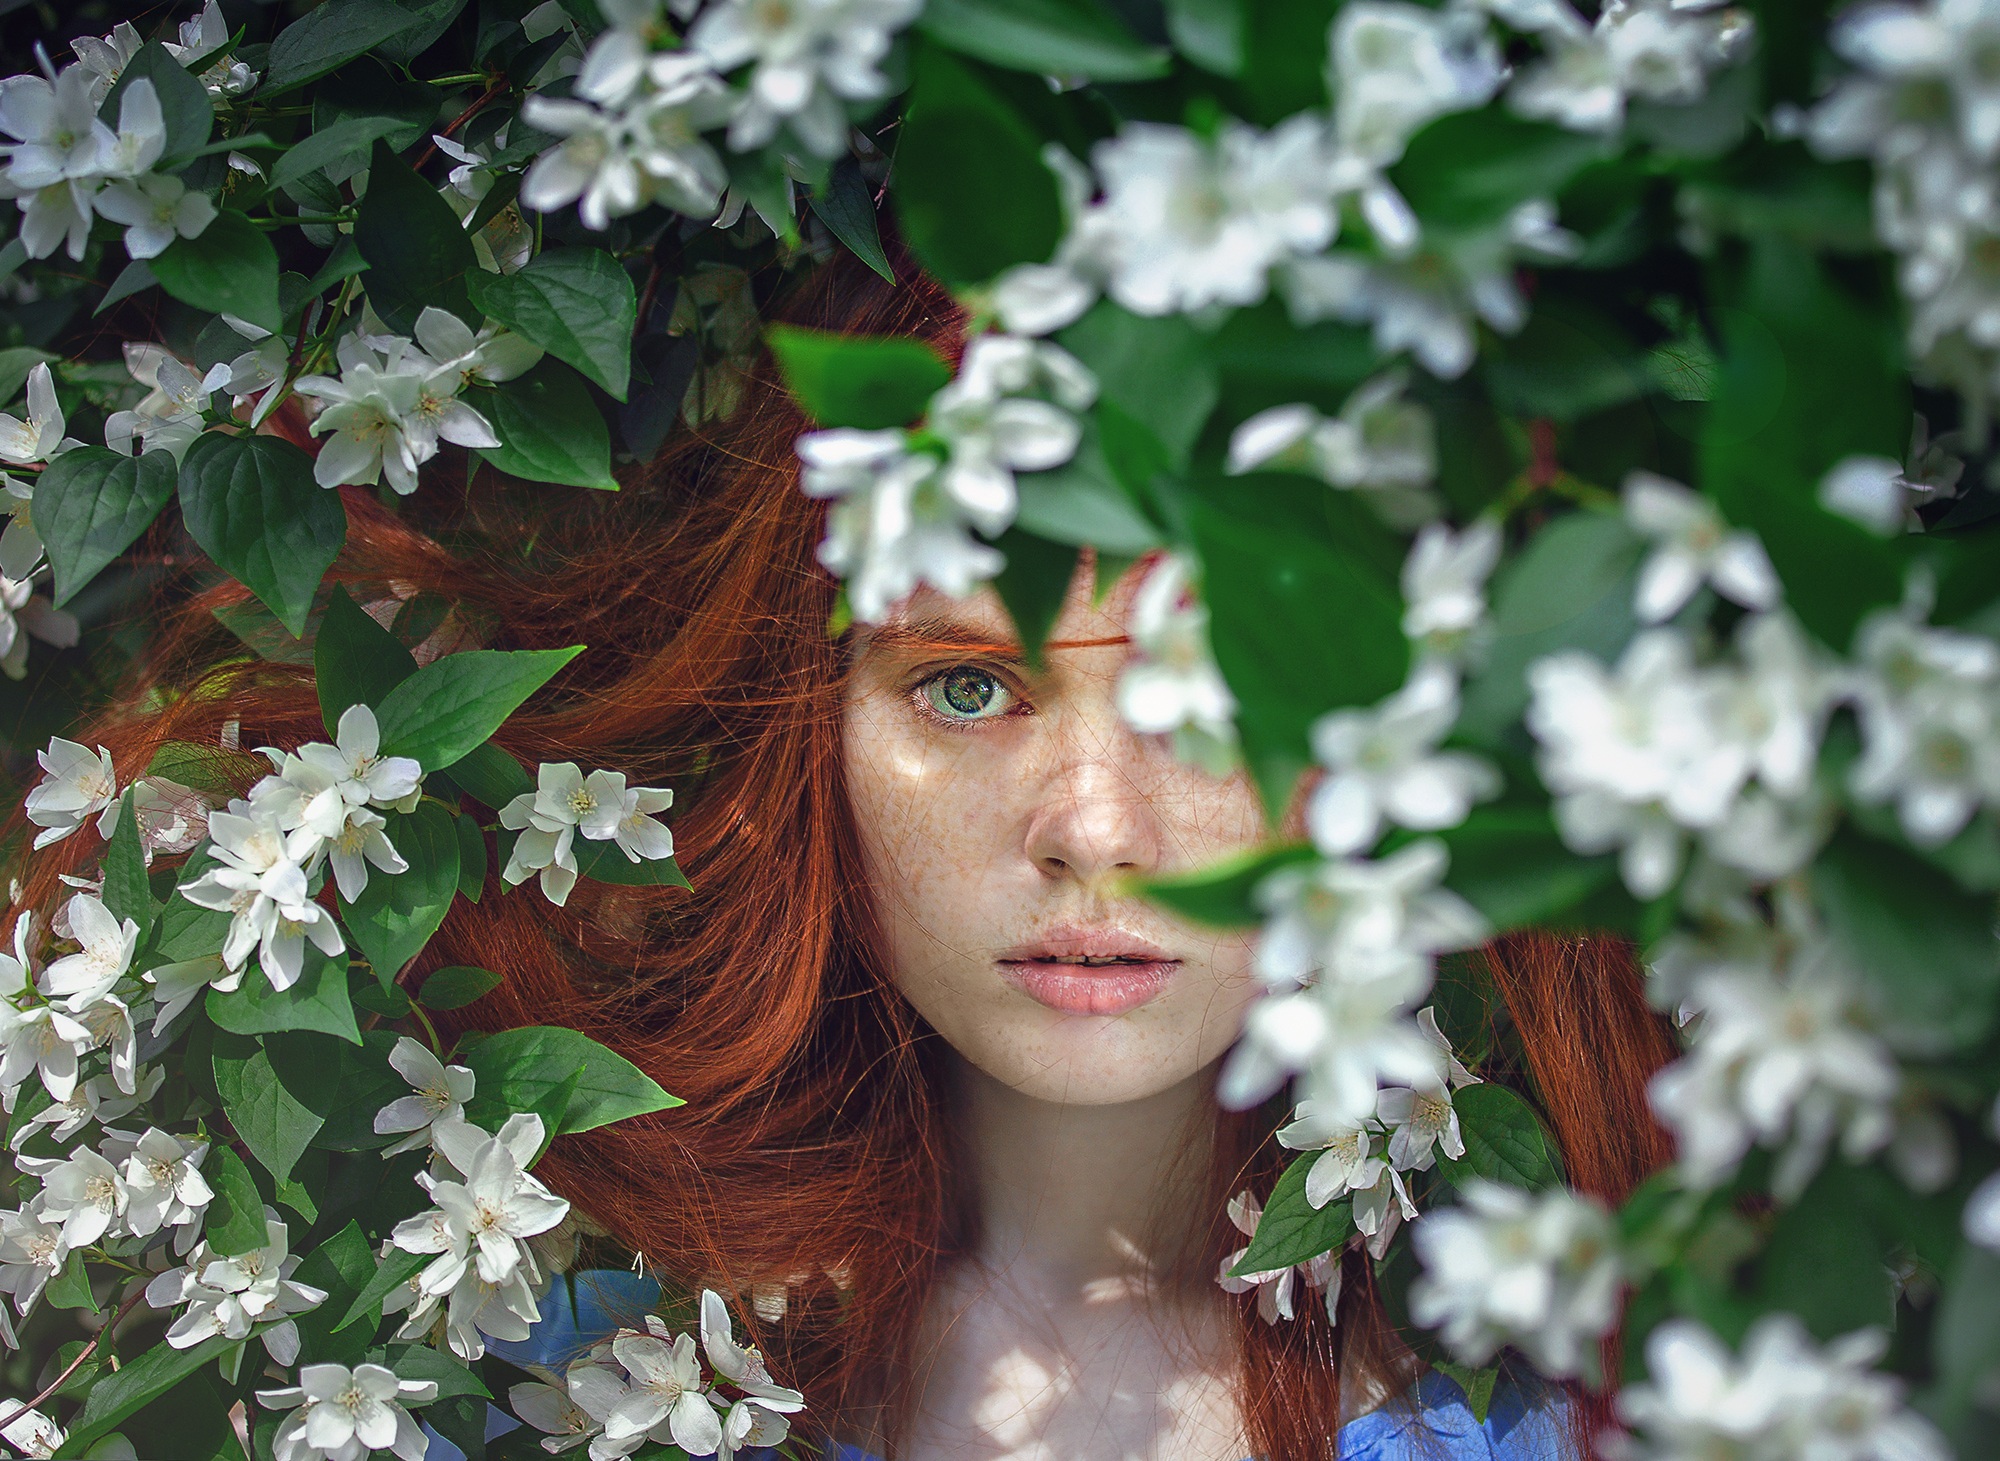
flower, spring, beauty, plant, leaf, petal, eye, lip, tree, photography, jasmine, blossom, flowering plant, headpiece, shrub, magnolia, brown hair, fawn, wildflower, black hair, ivy, photo shoot, viburnum